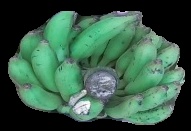
Variety: elakki-bale
Grade: grade3